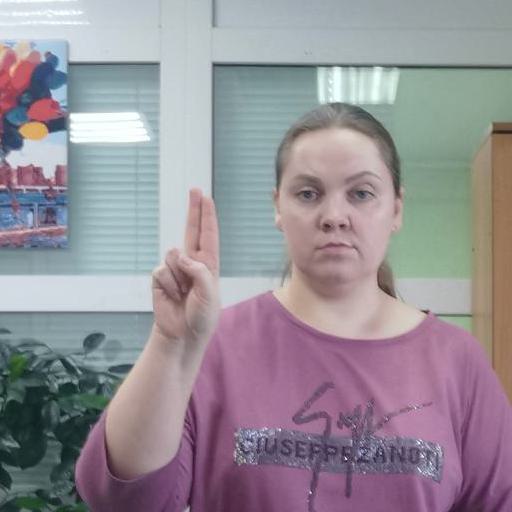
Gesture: two_up